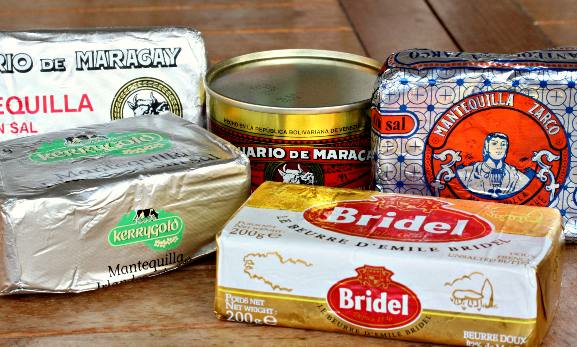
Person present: No